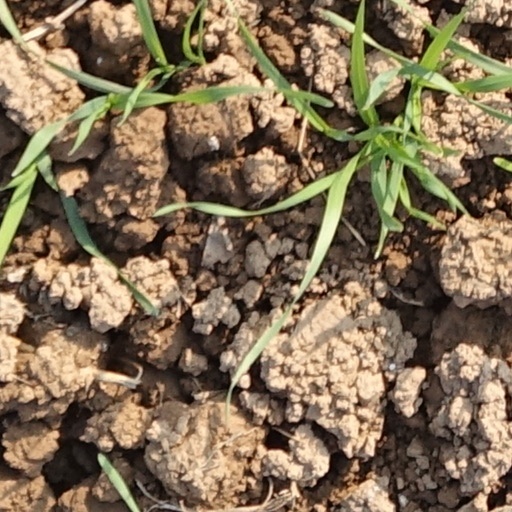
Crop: wheat